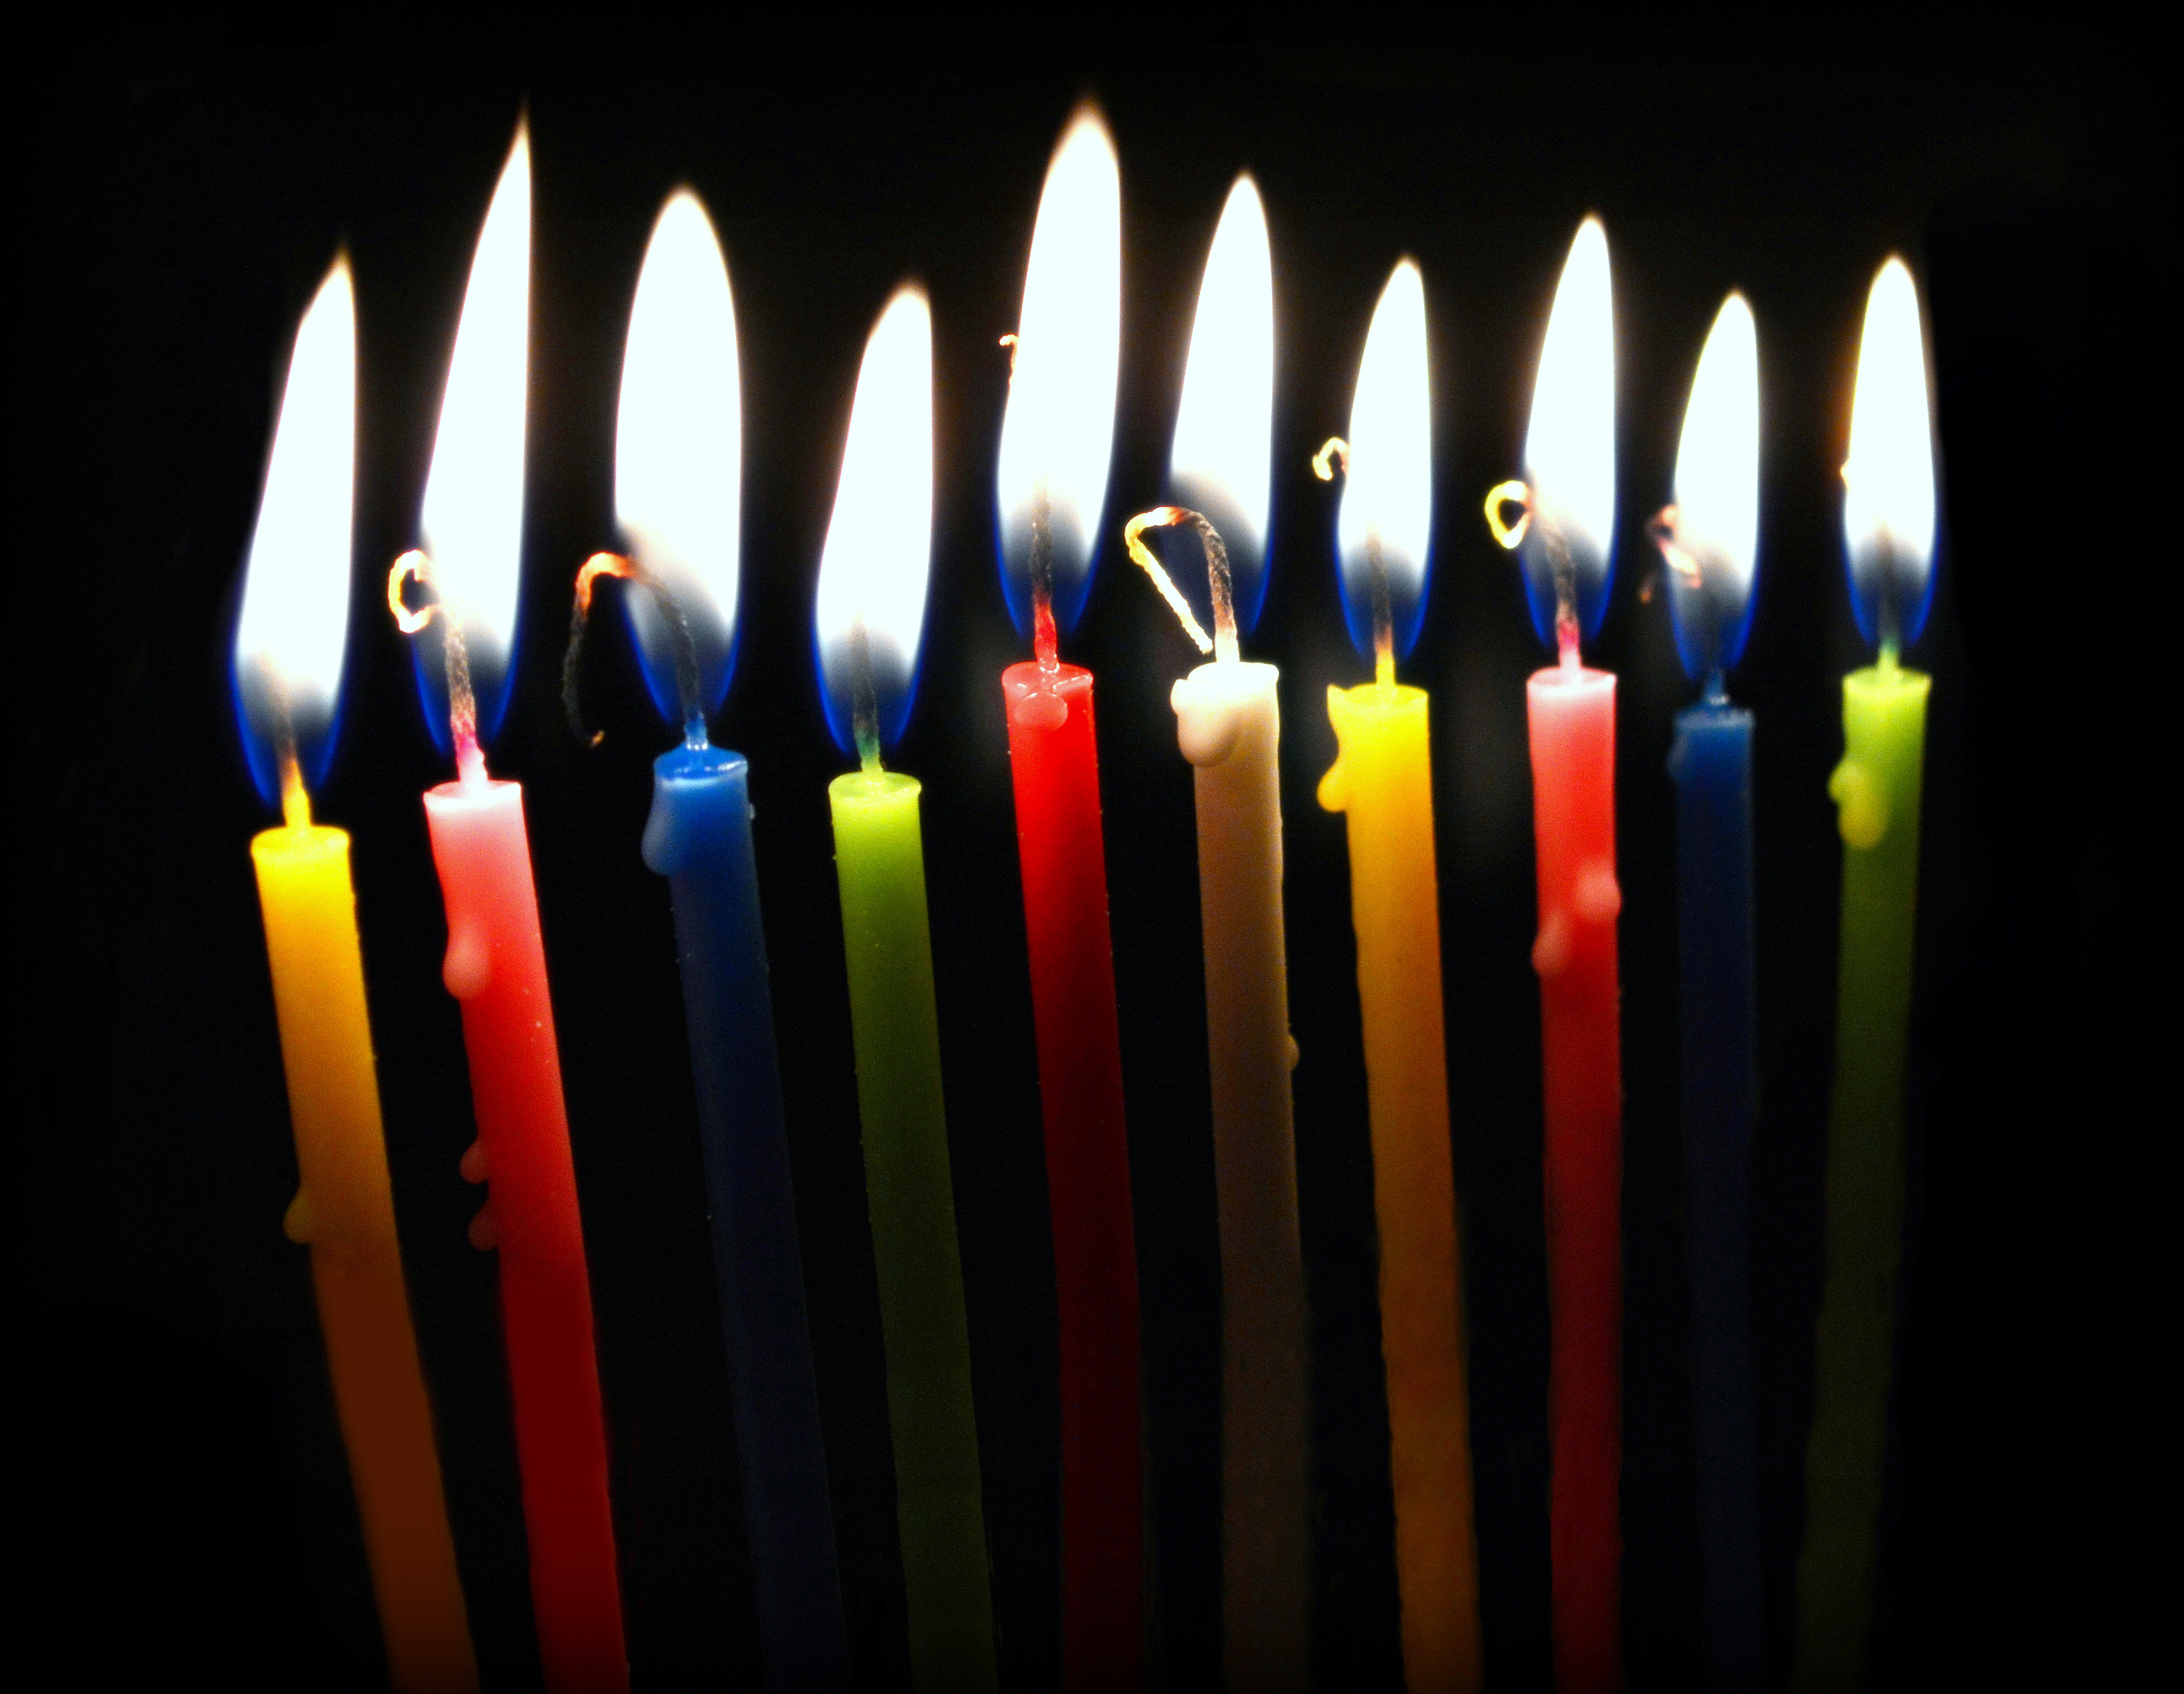
light, wish, color, artistic, flame, darkness, candle, lighting, vela, colour, bright, couleur, match, luz, licht, fuego, farbe, lumiere, brillante, anniversaire, birthday, dunkelheit, kerze, candela, bougie, espelma, luce, artistico, artistique, colore, leuchtend, oscuridad, lucido, foc, oscurit, brillant, foscor, reluciente, hanukkah, cumplea os, macro photography, k nstlerisch, geburtstag, deseo, d sir, desiderio, desig, begehren, t n bres, compleanno, aniversari